Hull (watercraft)

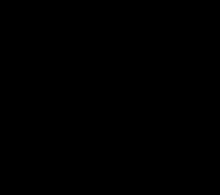
Principal hull measurements

Use of computer-aided design has superseded paper-based methods of ship design that relied on manual calculations and lines drawing. Since the early 1990s, a variety of commercial and freeware software packages specialized for naval architecture have been developed that provide 3D drafting capabilities combined with calculation modules for hydrostatics and hydrodynamics. These may be referred to as geometric modeling systems for naval architecture.